Neath and Tennant Canal

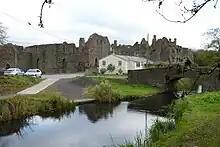
The Tennant Canal, beside the 12th century Neath Abbey

Work started in 1817, under the direction of the engineer William Kirkhouse, and the canal was completed by autumn 1818, running from near the east pier on the River Tawe at Swansea to the River Neath at Red Jacket. The canal was built to a grander scale than originally intended, and could be navigated by barges of . The main line was long, and the branch to Glan-y-wern was also reopened, for it supplied regular cargoes of coal. Other goods carried included timber, bark, fire-bricks and sand, but the volume of goods carried was not enough to make a profit. He negotiated with the Neath Canal, who gave him permission to build a lock into the river from their canal, either at Giant's Grave or Court Sart pill, but working canal boats across a tidal river would not have been ideal, and he did not build the lock.